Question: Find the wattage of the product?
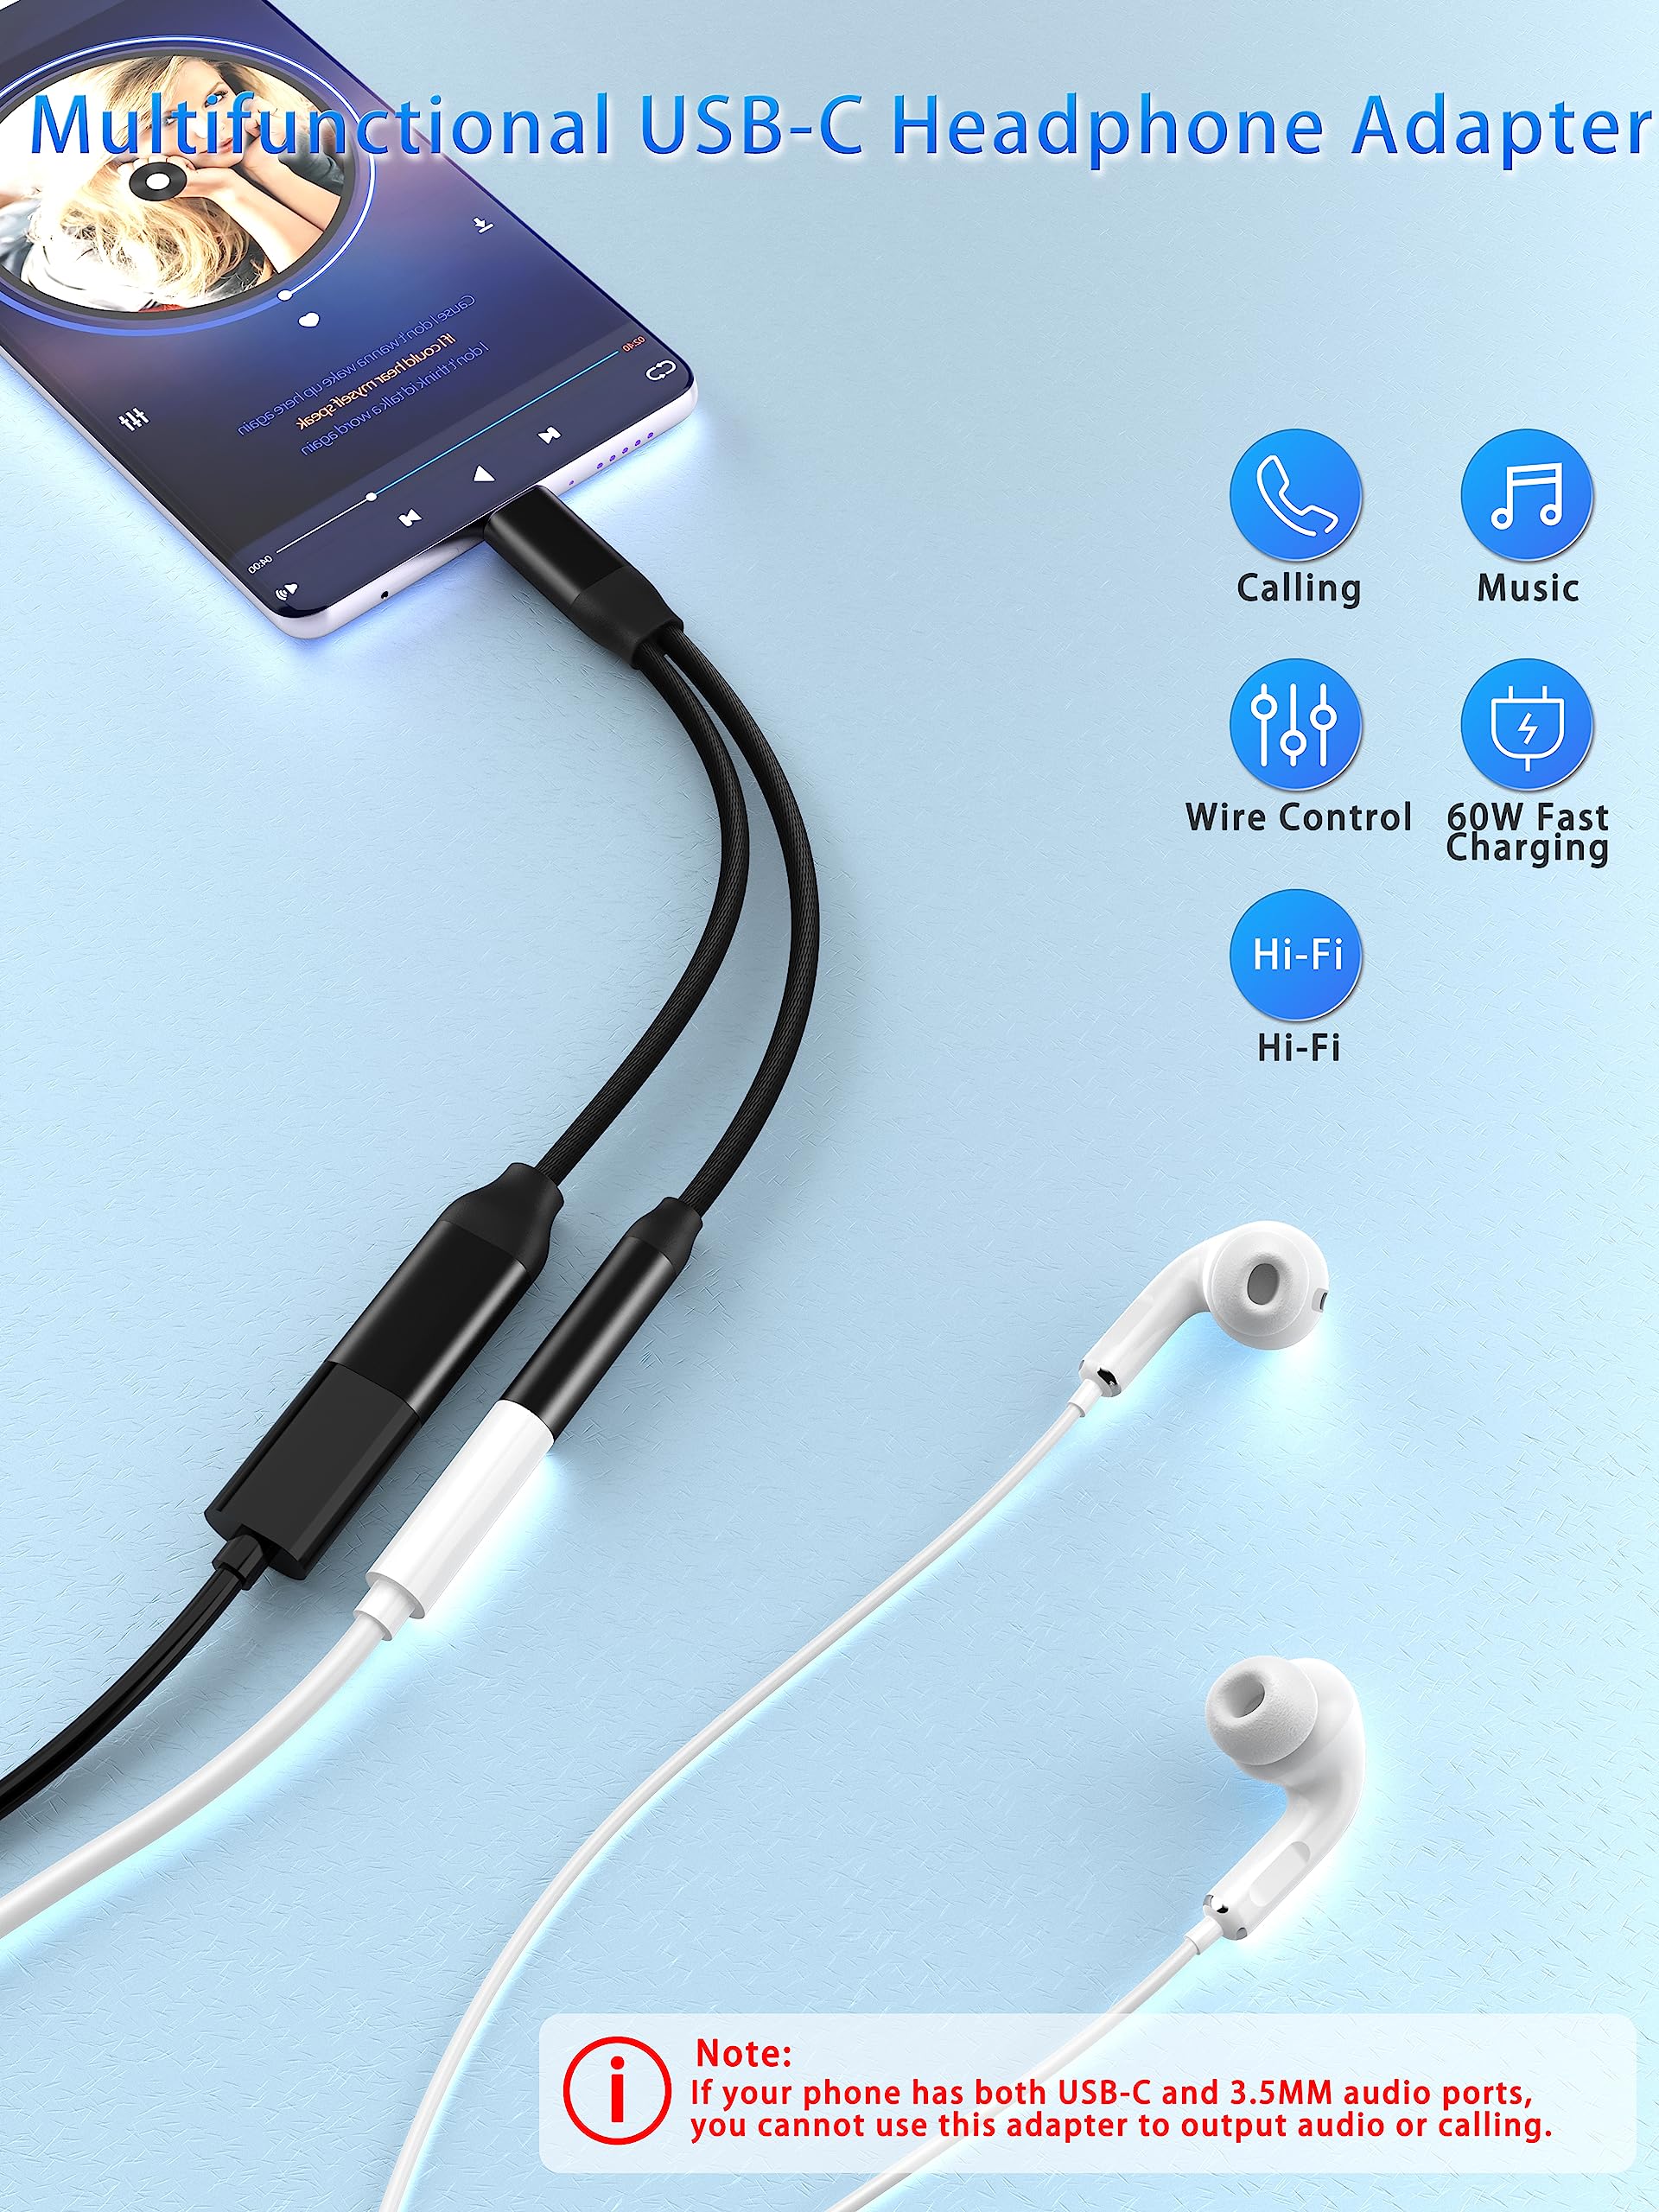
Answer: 60.0 watt